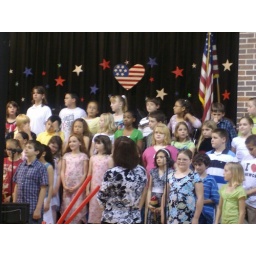
Reanna is in the second row in the pink shirt